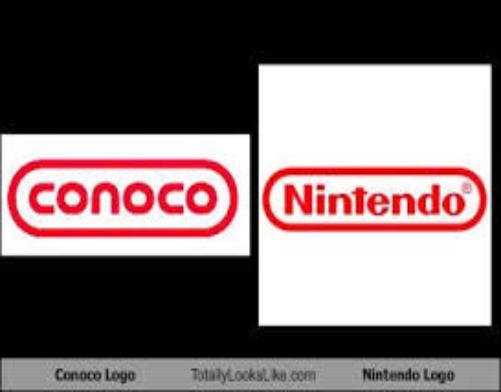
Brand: Conoco
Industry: Transportation